Richard O'Connor

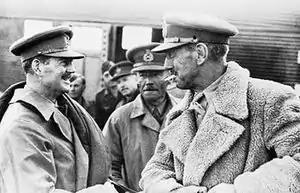
O'Connor (centre, middle distance) along with Brigadier John Combe (left), Lieutenant-General Philip Neame (centre) and Major-General Michael Gambier-Parry (right), after their capture in North Africa pictured in front of a Luftwaffe Junkers Ju 52.

O'Connor spent the next two and a half years as a prisoner of war, mainly at the Castello di Vincigliata near Florence, Italy. Here he and Neame were in the company of such figures as Major-General Sir Adrian Carton de Wiart and Air Vice Marshal Owen Tudor Boyd. Although the conditions of their imprisonment were not unpleasant, the officers soon formed an escape club and began planning a break-out. Their first attempt, a simple attempt to climb over the castle walls, resulted in a month's solitary confinement. The second attempt, by an escape tunnel built between October 1942 and March 1943, had some success, with two New Zealander brigadiers, James Hargest and Reginald Miles, reaching Switzerland. O'Connor and Carton de Wiart, travelling on foot, were at large for a week but were captured near Bologna in the Po Valley. Once again, a month's solitary confinement was the result.